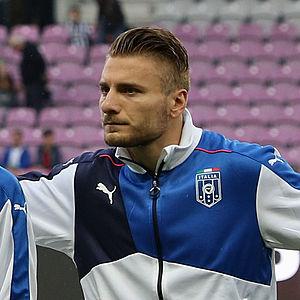
Portugal vs Italie, Genève, 2015, Ciro Immobile.